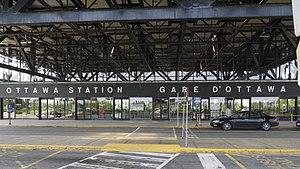
La gare d'Ottawa est une gare de Via Rail située à Ottawa en Ontario. La gare sert de point d'arrêt pour les trains interurbains vers Fallowfield et Toronto, ainsi que Montréal et Québec.